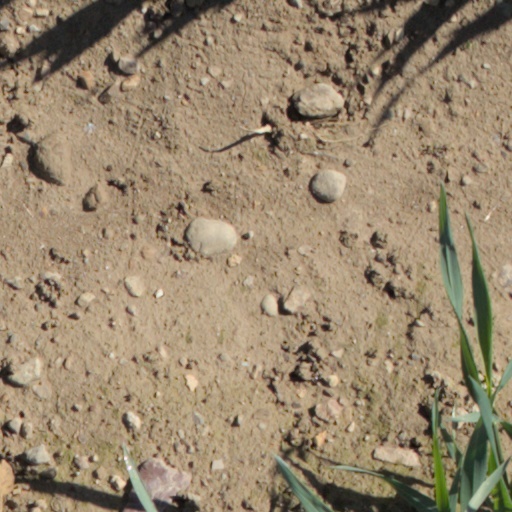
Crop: wheat